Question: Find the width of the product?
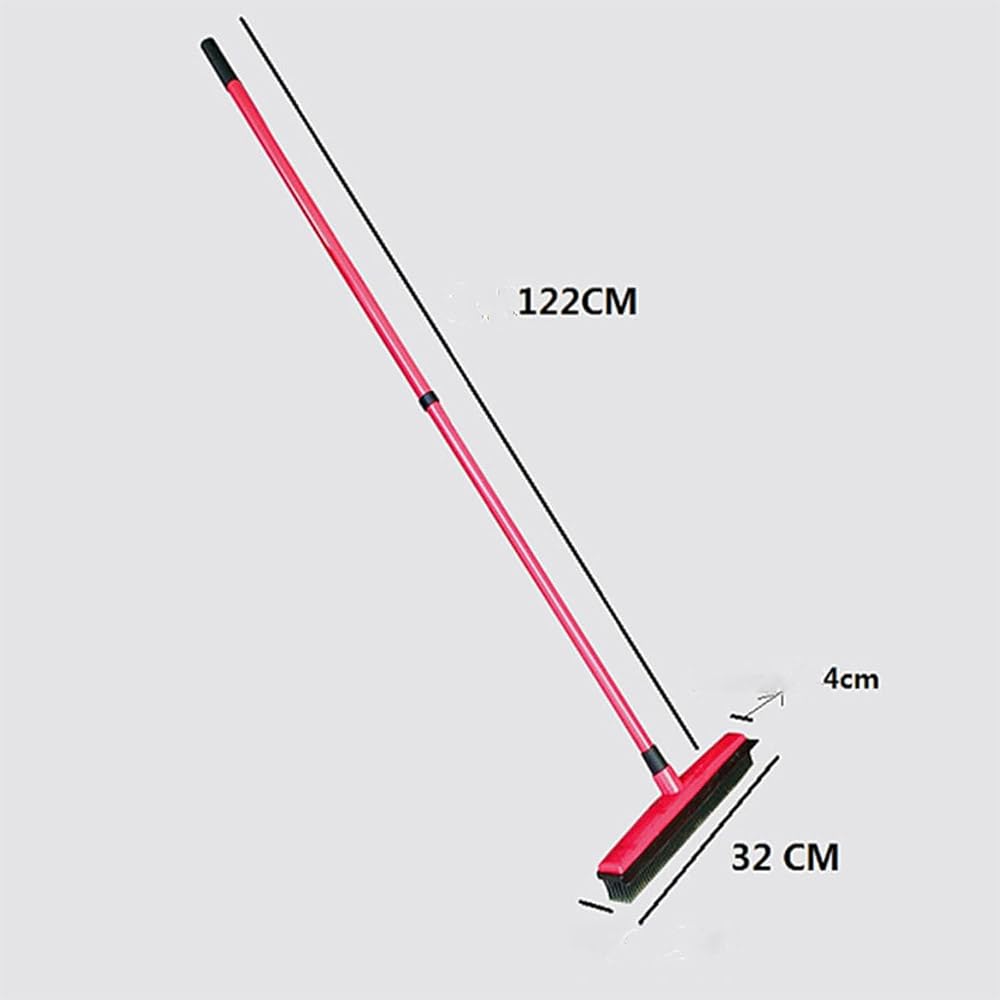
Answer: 32.0 centimetre